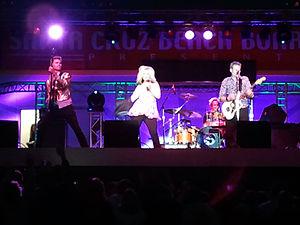
Animotion est un groupe de new wave et synthpop américain originaire de Los Angeles, en Californie. Ils sont connus pour leur titre I Engineer et surtout Obsession.